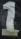
Number: 1